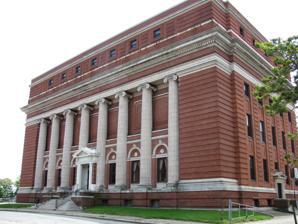
Building: Masonic Temple (Worcester, Massachusetts)
Country: United States of America
Year built: 1914
United States historic place Masonic Temple U.S. National Register of Historic Places Masonic Temple Show map of Massachusetts Show map of the United States Location Ionic Ave., Worcester, Massachusetts Coordinates 42°15′29″N 71°48′21″W / 42.25806°N 71.80583°W / 42.25806; -71.80583 Built 1914 Architect Halcott, George C. Architectural style Classical Revival MPS Worcester MRA NRHP reference No. 80000537 Added to NRHP March 05, 1980 The Worcester Masonic Temple is a historic Masonic temple Located at 1 Ionic Avenue in downtown Worcester, Massachusetts . Construction on the temple began on September 12, 1913, with the laying of the cornerstone. The building was finished and dedicated on September 3, 1914, by the then Grand Master, Most Worshipful Melvin M. Johnson. The building is an excellent instance of a Classical Revival building.  The three-story building's main facade is defined by eight Ionic columns (which supposedly gave Ionic Avenue its name), four on each side of central entry that is topped by a stone-pedimented entablature.  The spaces between the other columns are filled by windows topped by rounded arches.  The interior of the building features a drill hall and banquet hall on the ground floor, a "Grecian" chamber on the second level, and an "Egyptian" chamber on the third, as well as housing a Gothic chapel. The temple was added to the National Register of Historic Places in 1980. It continues to be used by Masonic lodges. Organizations Morning Star Lodge A.F & A.M. , founded in 1793 Other organizations using the facilities: The Worcester Chapter of Demolay The Worcester 32nd Degree Masonic Learning Center for Dyslexia The Scottish Rite Valley of Worcester, Northern Masonic Jurisdiction The York Rite Bodies of Worcester Thistle Lodge #2 of the Daughters of Scotia See also National Register of Historic Places listings in southwestern Worcester, Massachusetts National Register of Historic Places listings in Worcester County, Massachusetts References